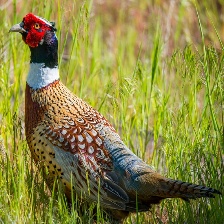
Species: RING-NECKED PHEASANT
Scientific name: PHASIANUS COLCHICUS